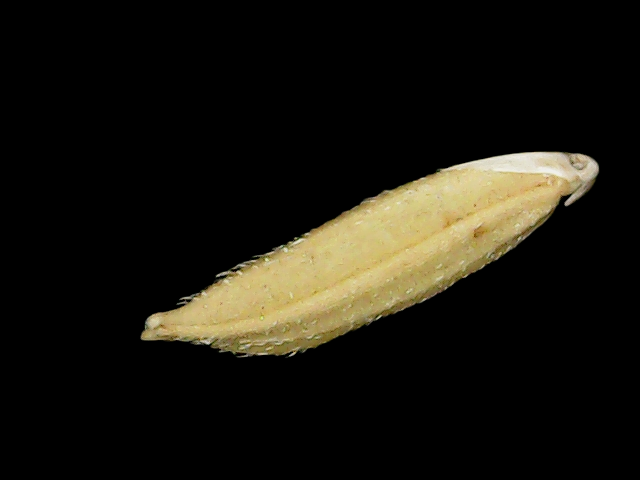
Rice variety: Binadhan11